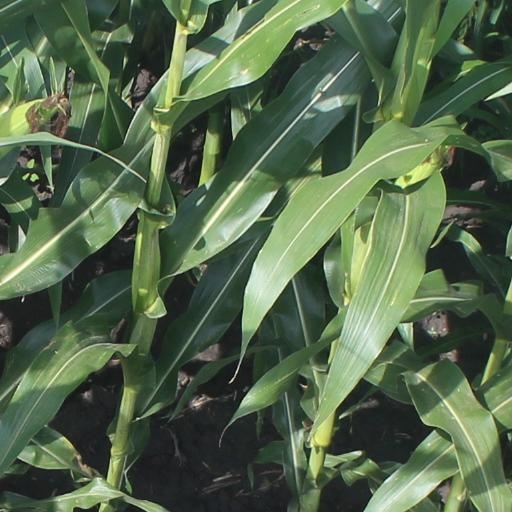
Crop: maize; corn